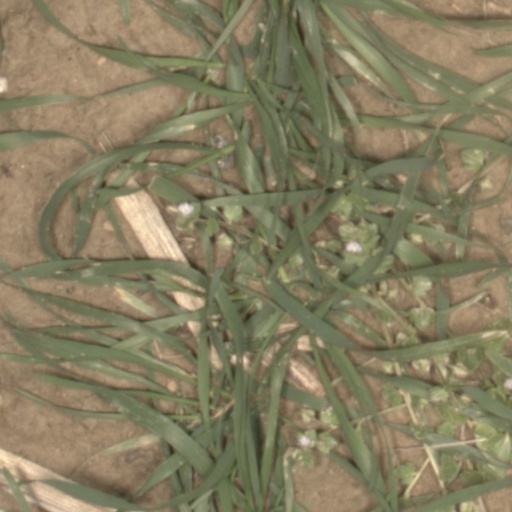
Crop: wheat